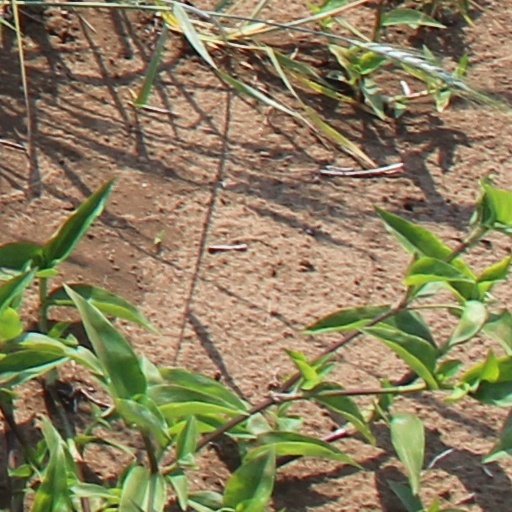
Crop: wheat